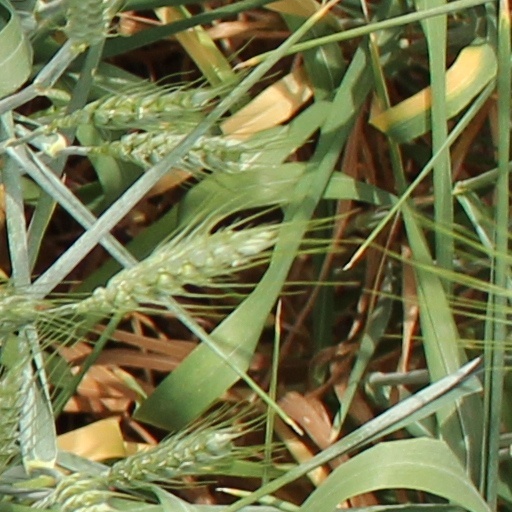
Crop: wheat